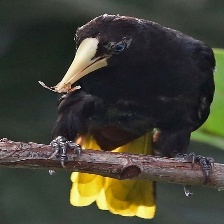
Species: CRESTED OROPENDOLA
Scientific name: PSAROCOLIUS DECUMANUS